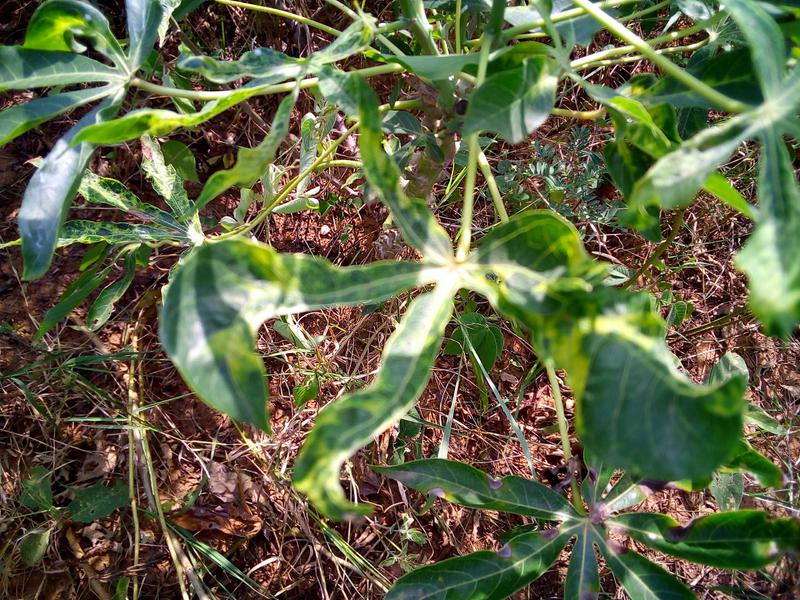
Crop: cassava
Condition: mosaic_disease